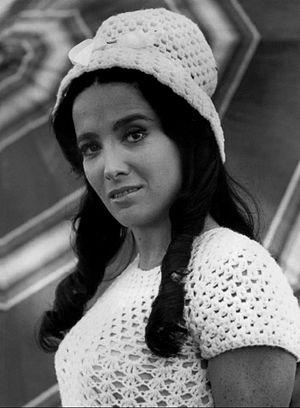
Linda Cristal, nom de scène de Marta Victoria Moya Peggo Bourgés, est une actrice argentine née le 23 février 1931 à Buenos Aires et morte le 27 juin 2020 à Beverly Hills en Californie.